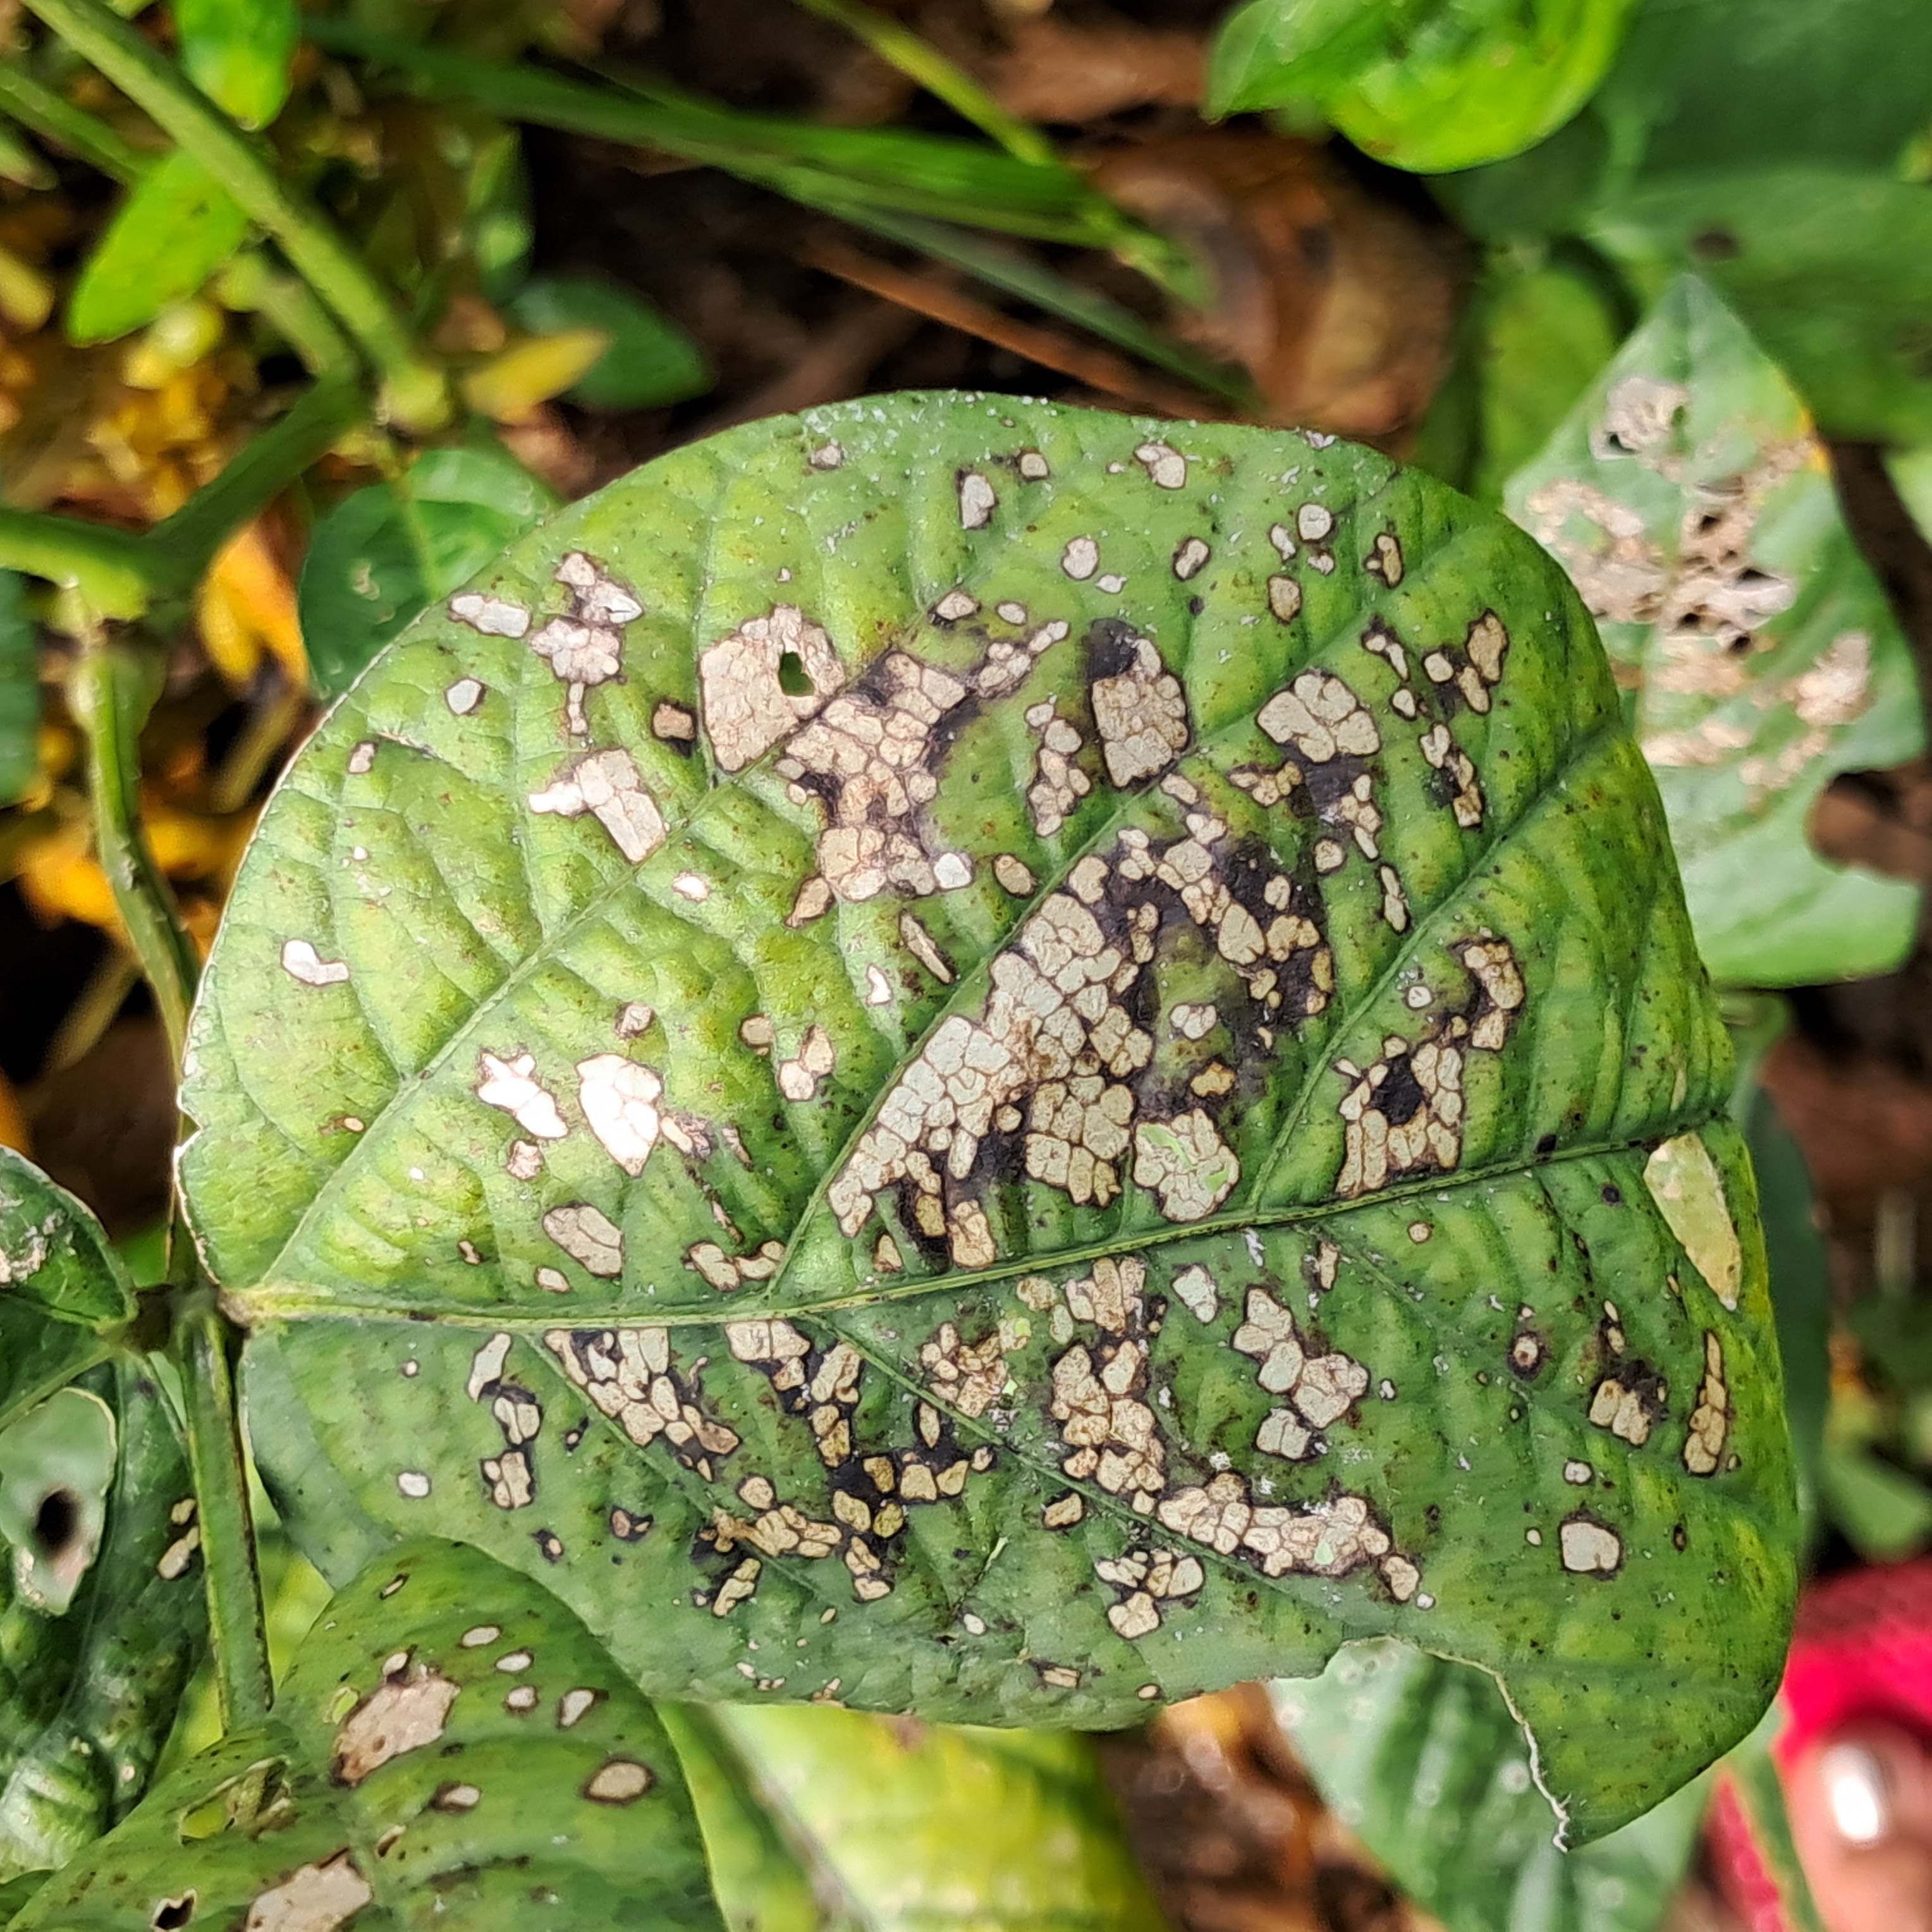
Label: Caterpillar_Semilooper_Pest